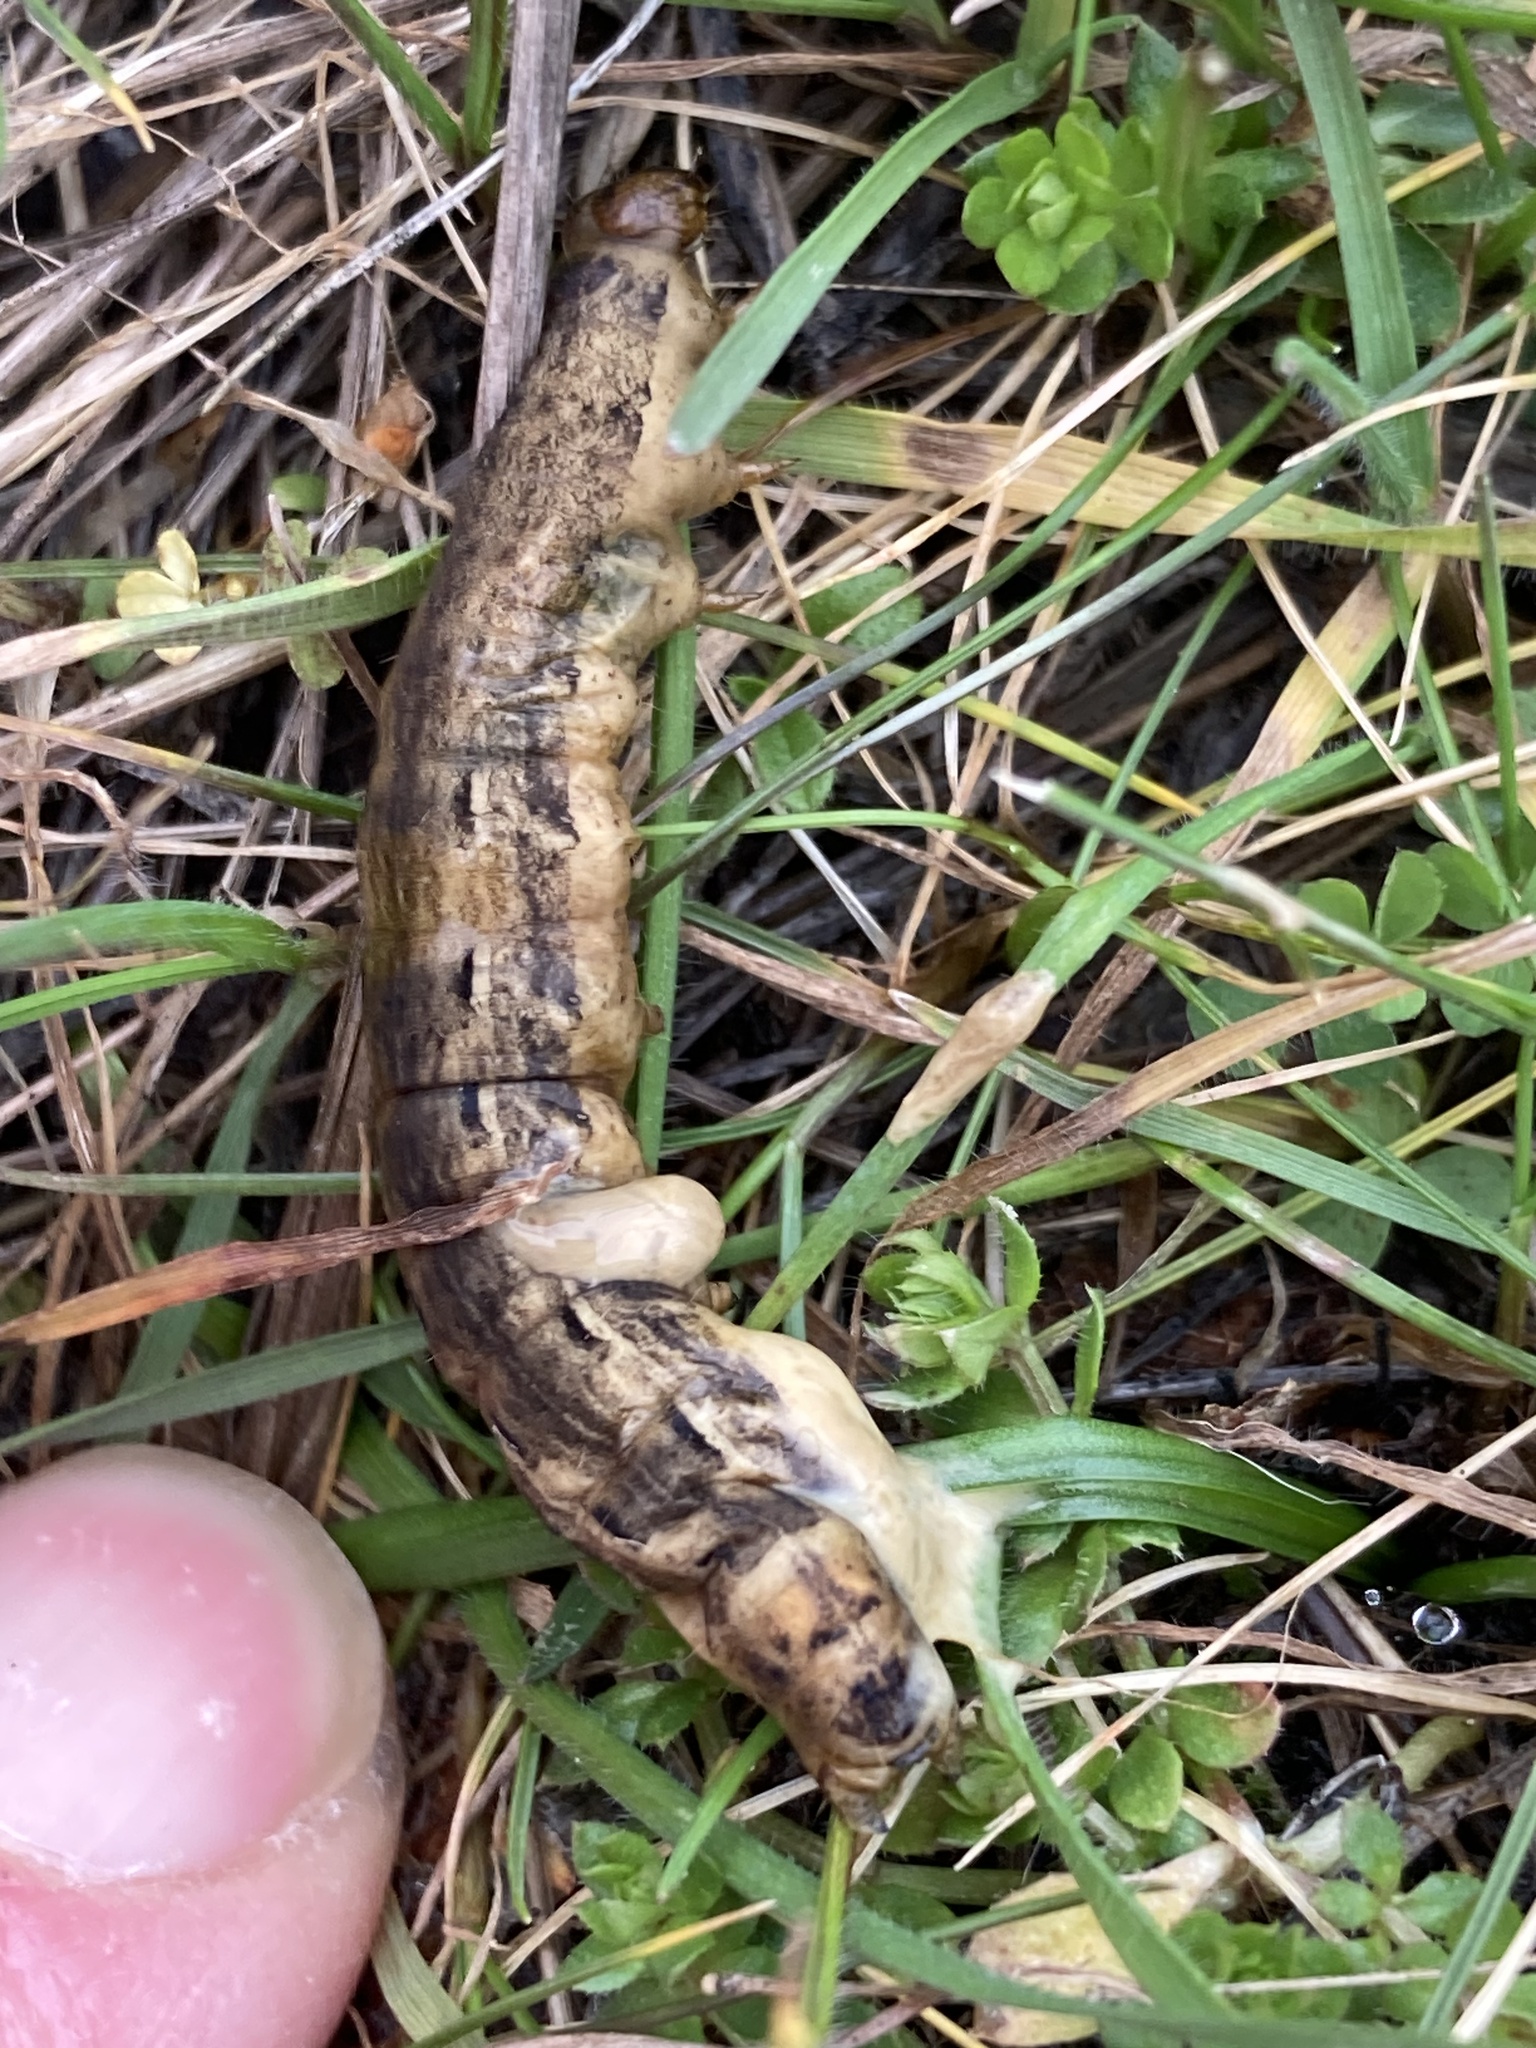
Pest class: cutworms